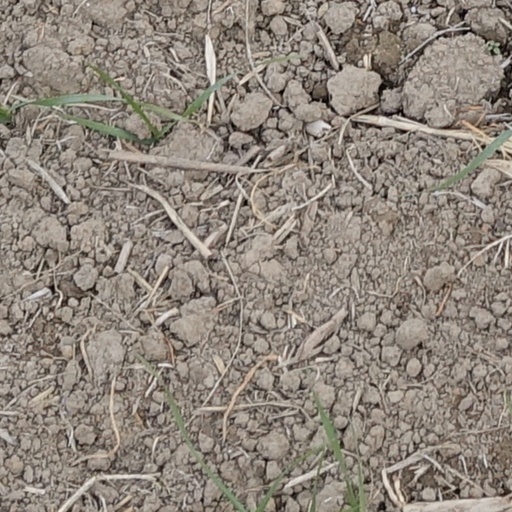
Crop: wheat